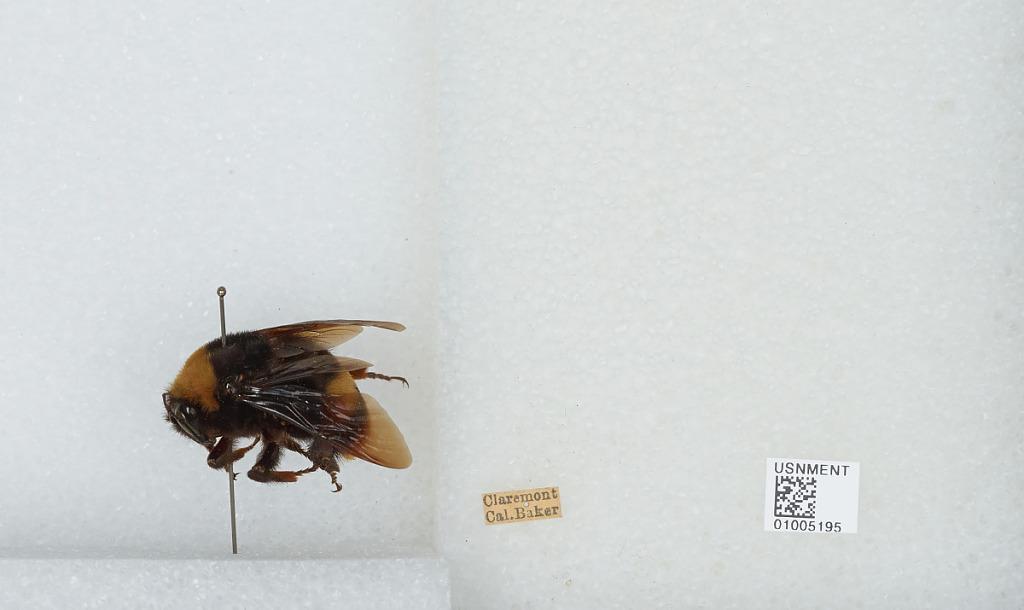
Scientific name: Bombus (Crotchiibombus) crotchii Cresson
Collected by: Baker
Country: United States
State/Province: California
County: Los Angeles
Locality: Claremont
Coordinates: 34.11, -117.72